Henry Warner Slocum

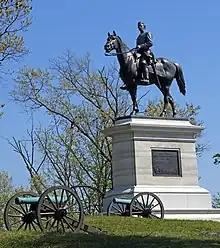
Monument of Maj. Gen. Henry W. Slocum in Gettysburg, Pennsylvania

Equestrian statues of Slocum are located at Steven's Knoll and Culp's Hill, Gettysburg battlefield (dedicated on September 19, 1902), and in Grand Army Plaza, Brooklyn, New York (dedicated on Memorial Day, May 30, 1905).